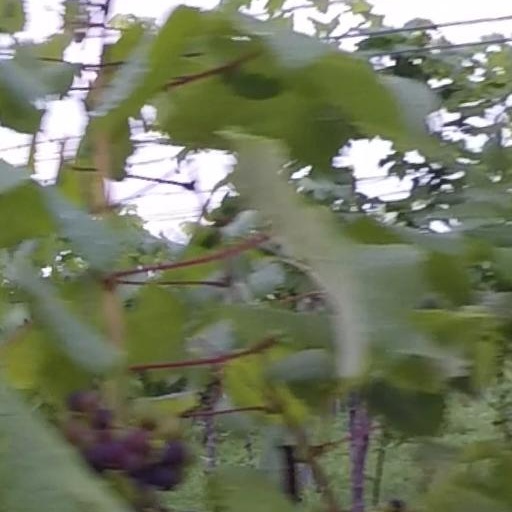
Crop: grape